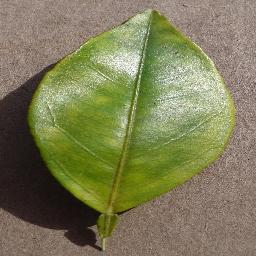
Label: Orange___Haunglongbing_(Citrus_greening)